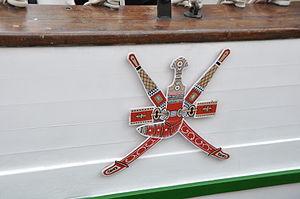
Le Shabab Oman est une goélette à trois mâts à huniers, à coque bois, transformée en 1984 en trois-mâts goélette. Il appartient au sultanat d'Oman et sert de navire-école et forme des cadets de la Marine omanaise, la Garde royale et de la police royale d'Oman. Le navire constitue une vitrine culturelle et représentative du sultanat d'Oman dans le monde. Ainsi il s'est rendu dans de nombreux pays : Afrique, Proche Orient, Amérique du Nord, Océanie et Europe.